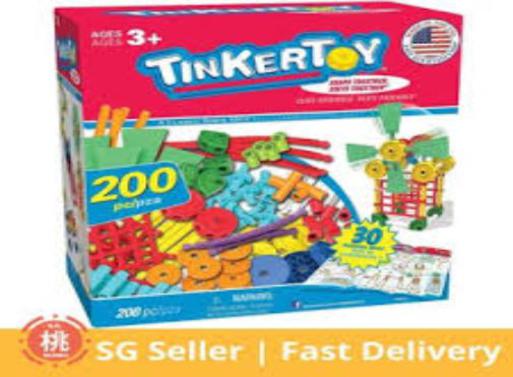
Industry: Leisure